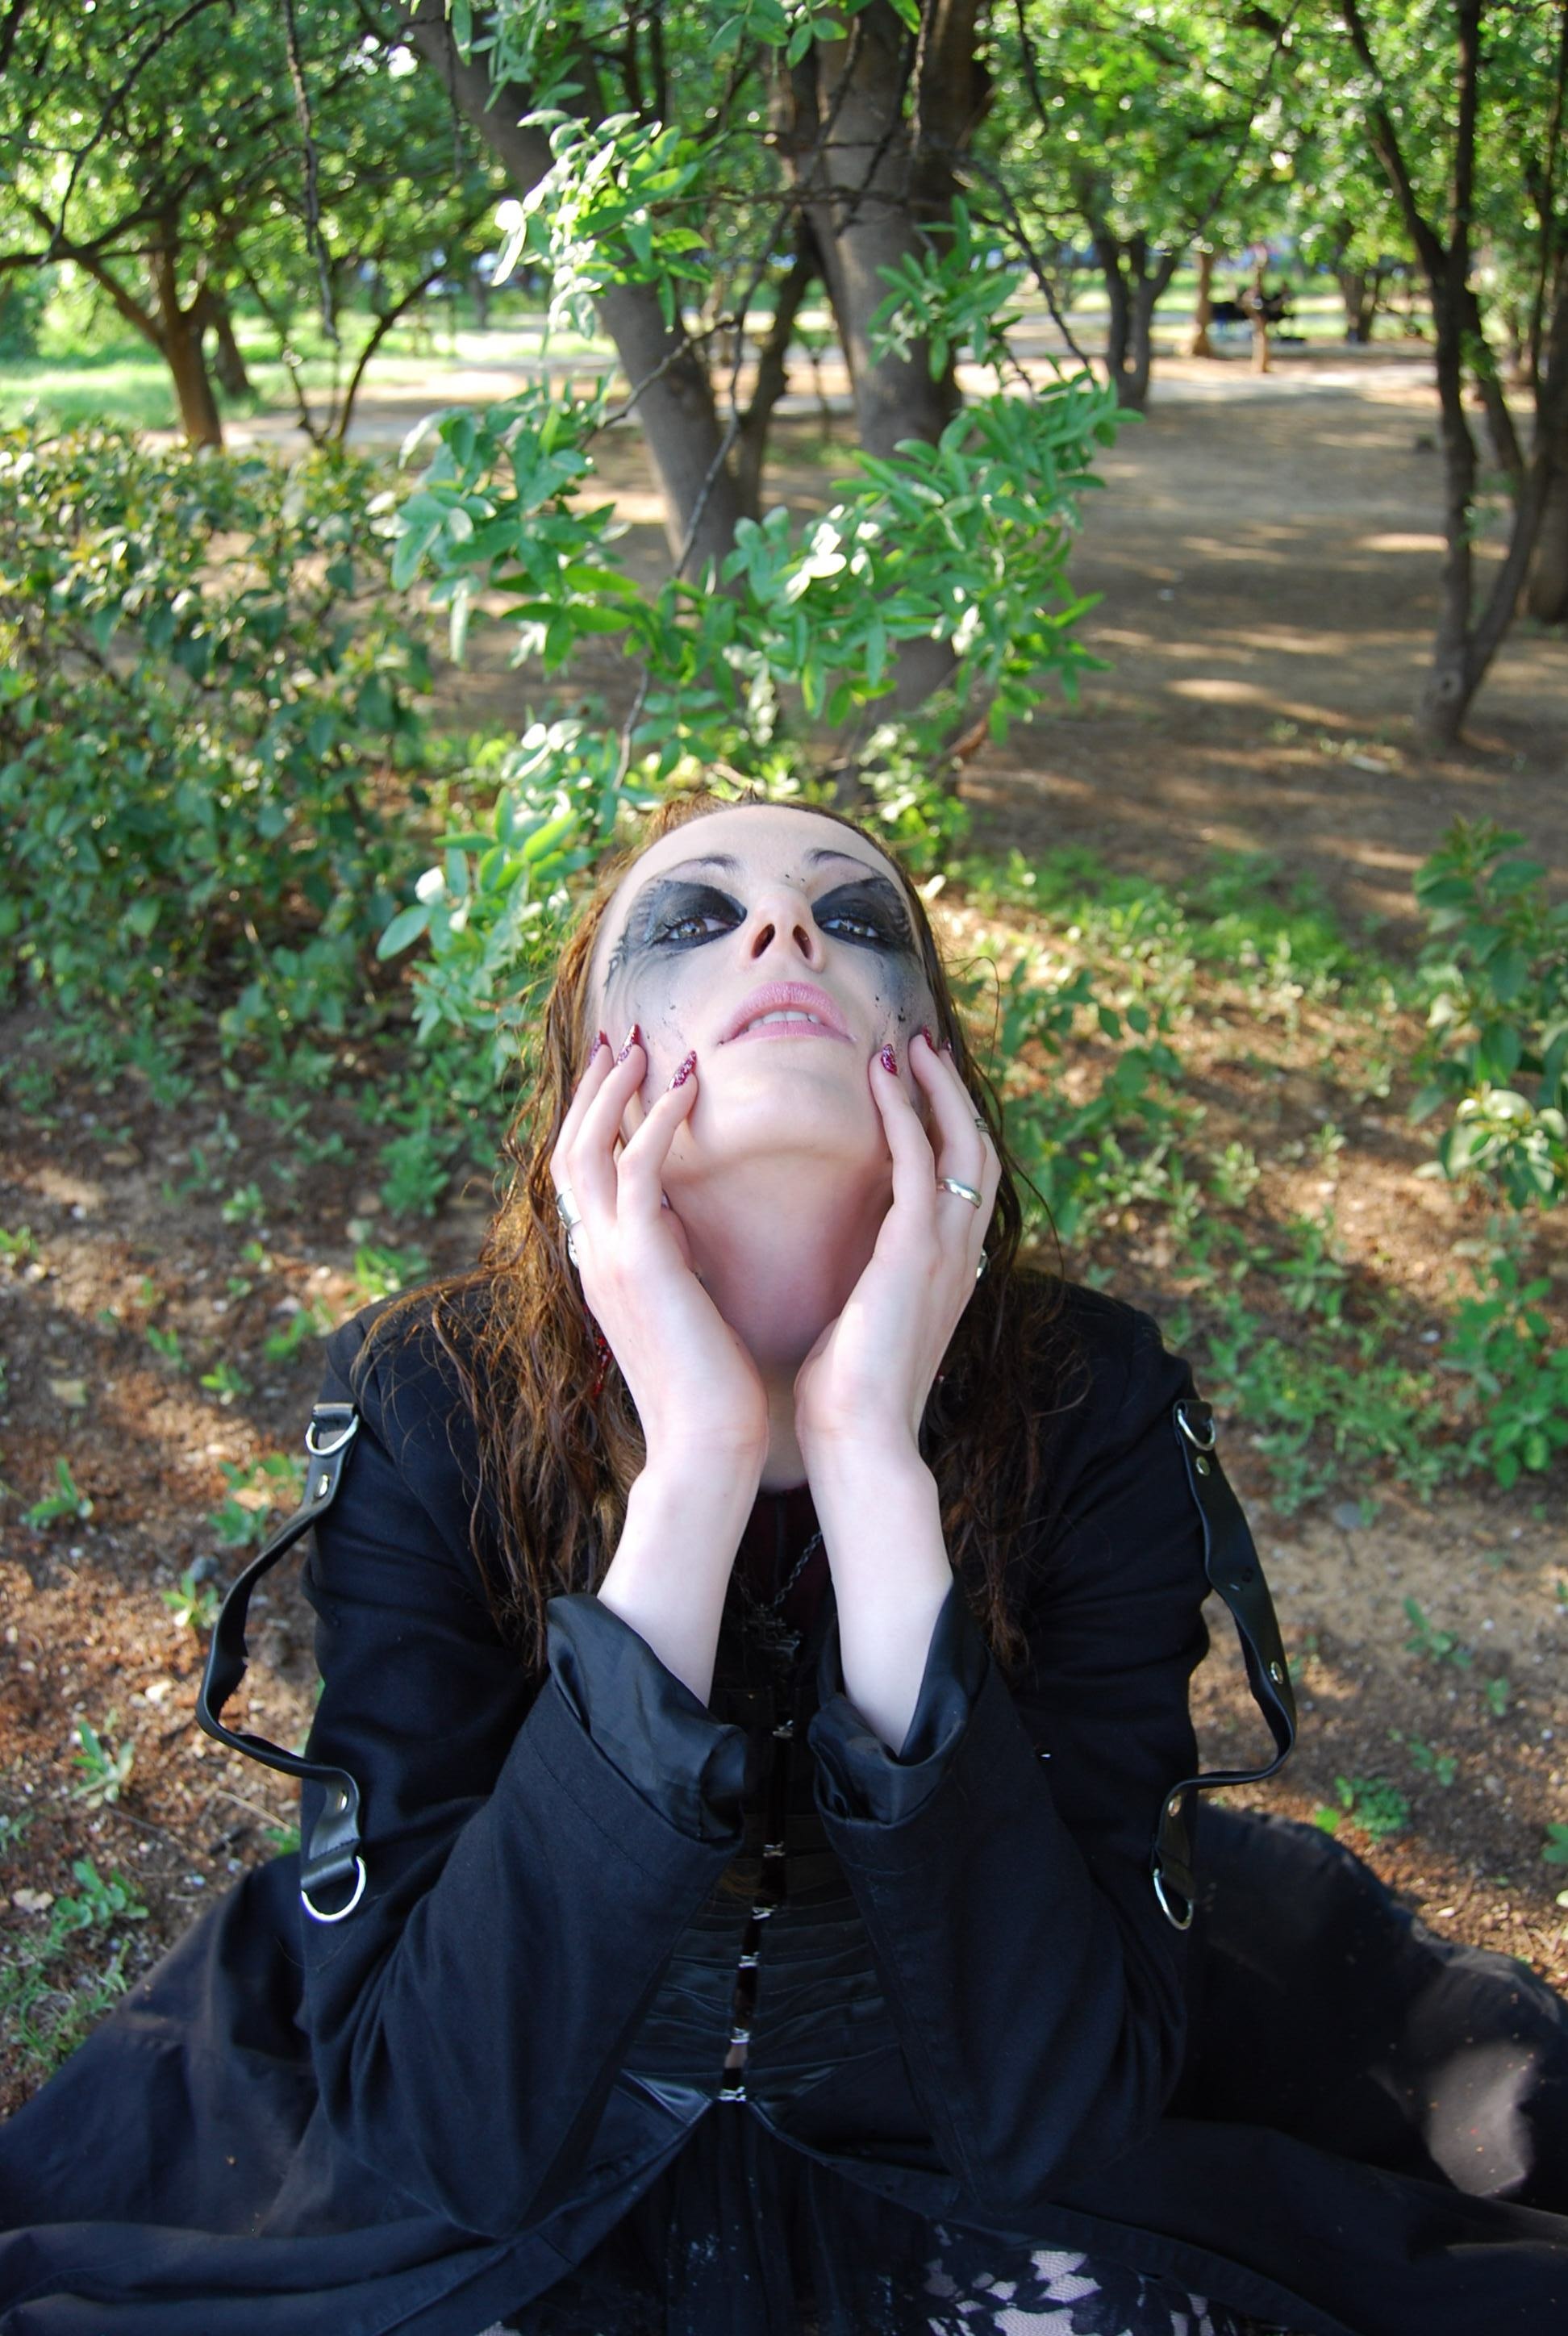
forest, person, girl, woman, dark, model, fashion, clothing, lady, gothic, makeup, the ground, dress, eye, beauty, costume, witch, the field, photo shoot, the model, good arts